Frédéric Chevillon

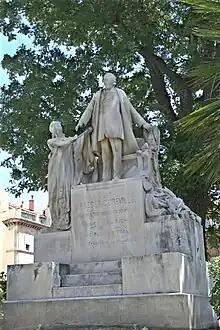
Statue designed by Henri Raybaud dedicated on the "Place de la corderie-Henri Bergasse" in Allauch in 1917.

Chevillon was born on 12 January 1879 in Marseille, France. His father, Joseph Chevillon, was a politician.